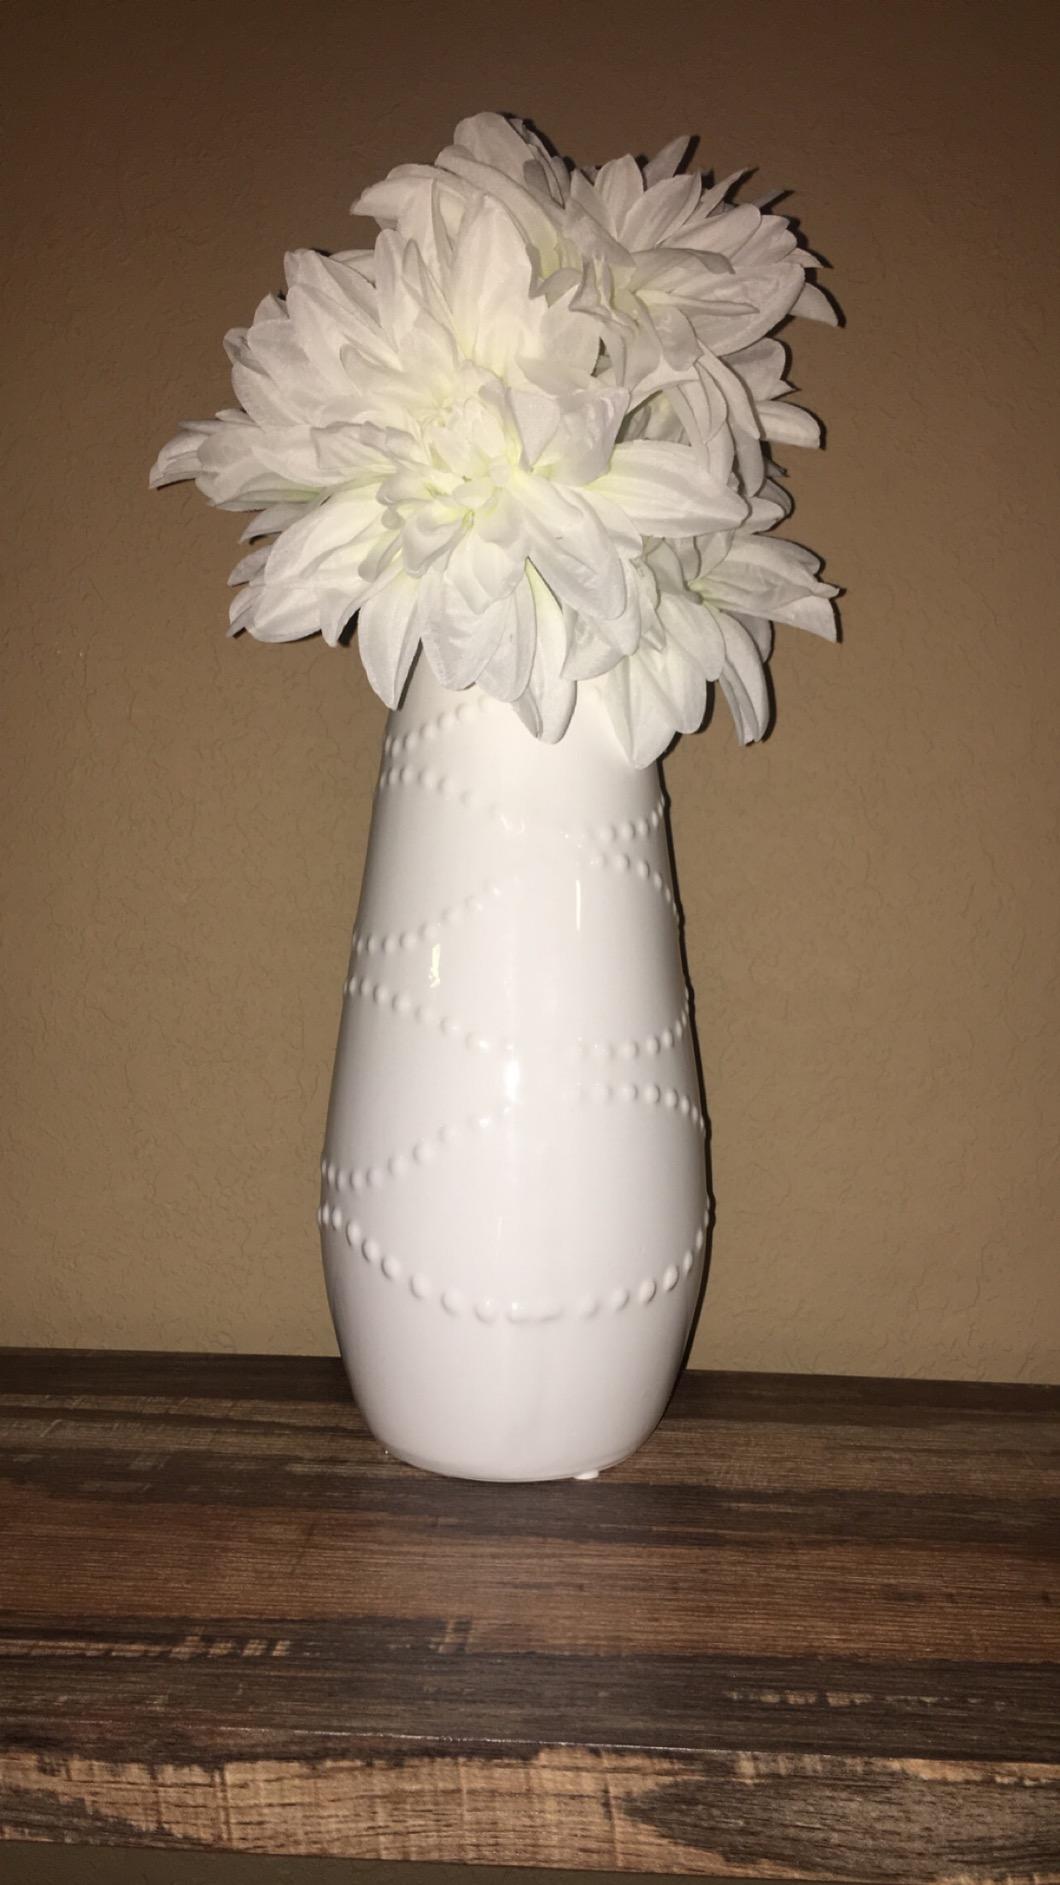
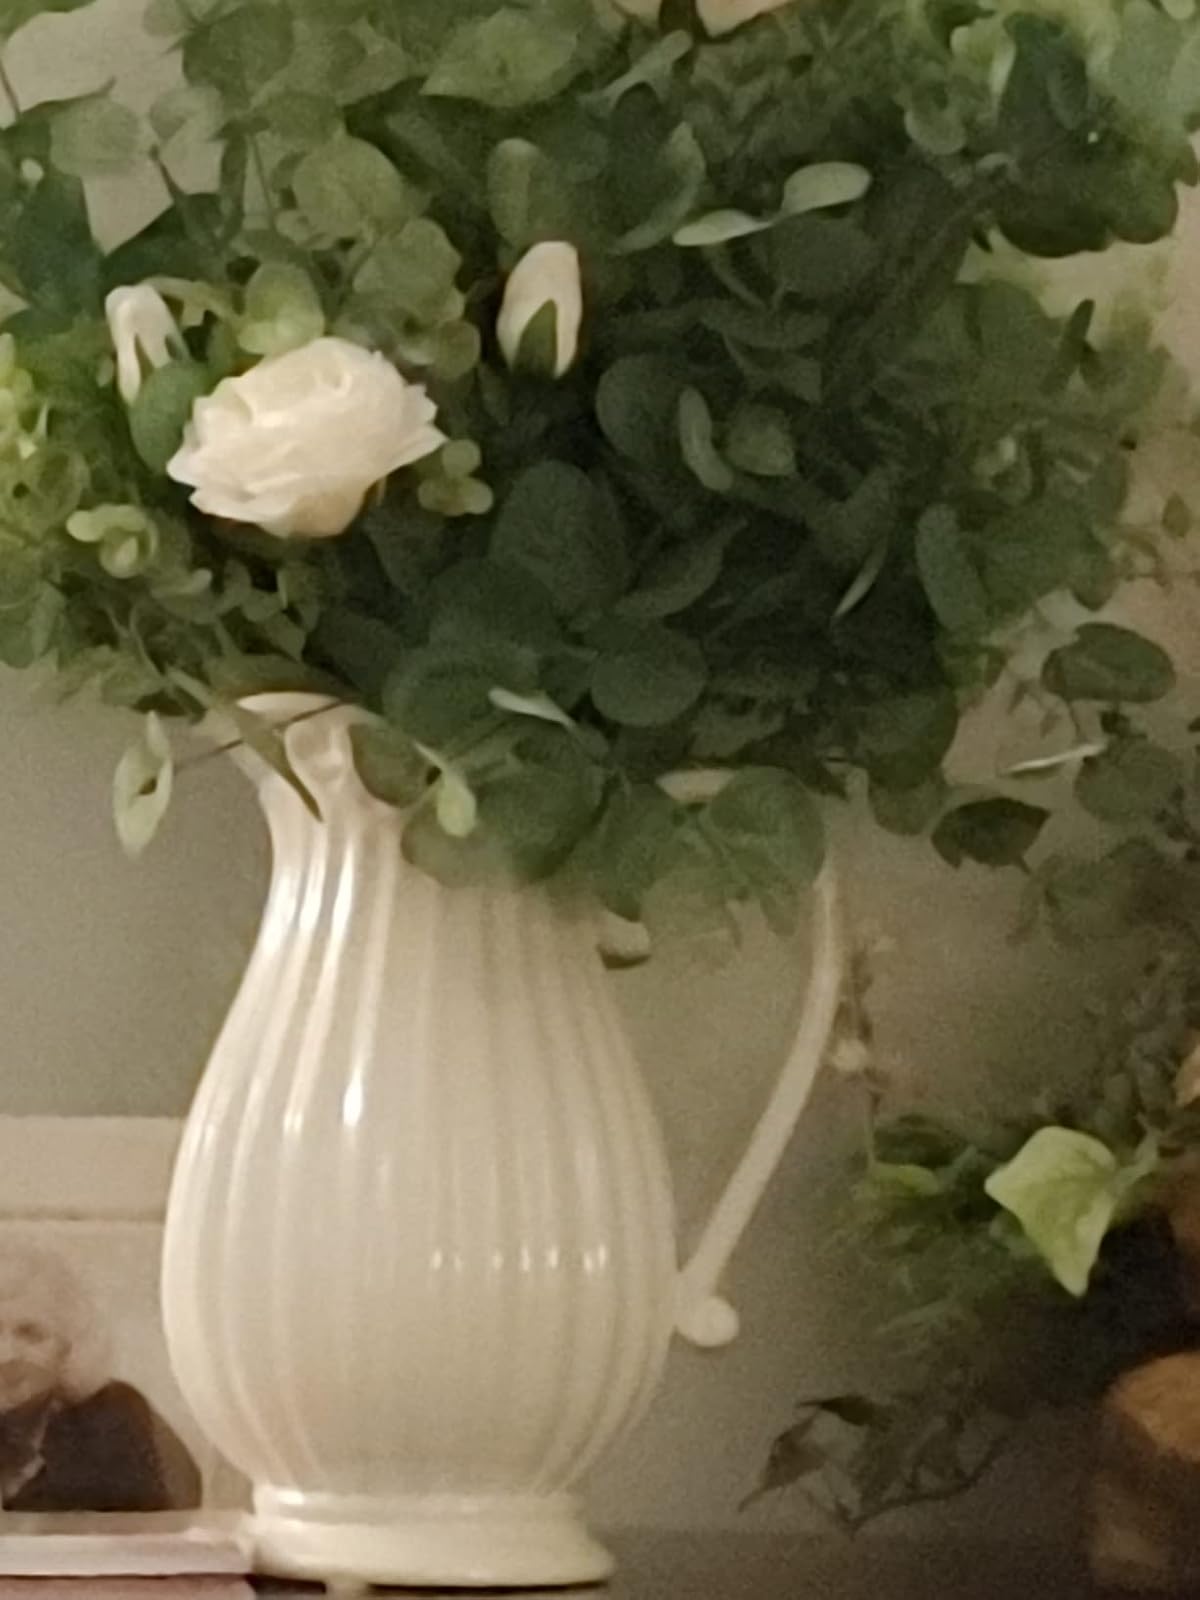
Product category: vase
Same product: no